Frabrishous and Sarah A. Thomas House

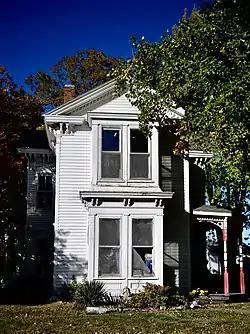

Frabrishous and Sarah A. Thomas House is a historic home located at Salisbury, Chariton County, Missouri. It was built in 1873, and is a two-story, Italianate style frame dwelling. It sits on a brick and concrete block foundation. It has a -story rear addition and two-story cross-gable wing.